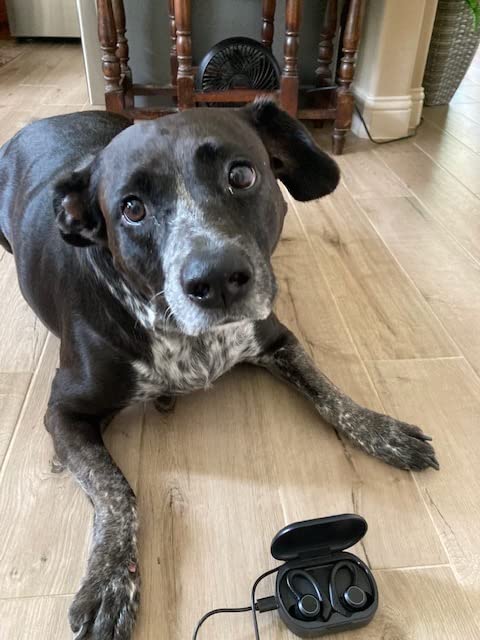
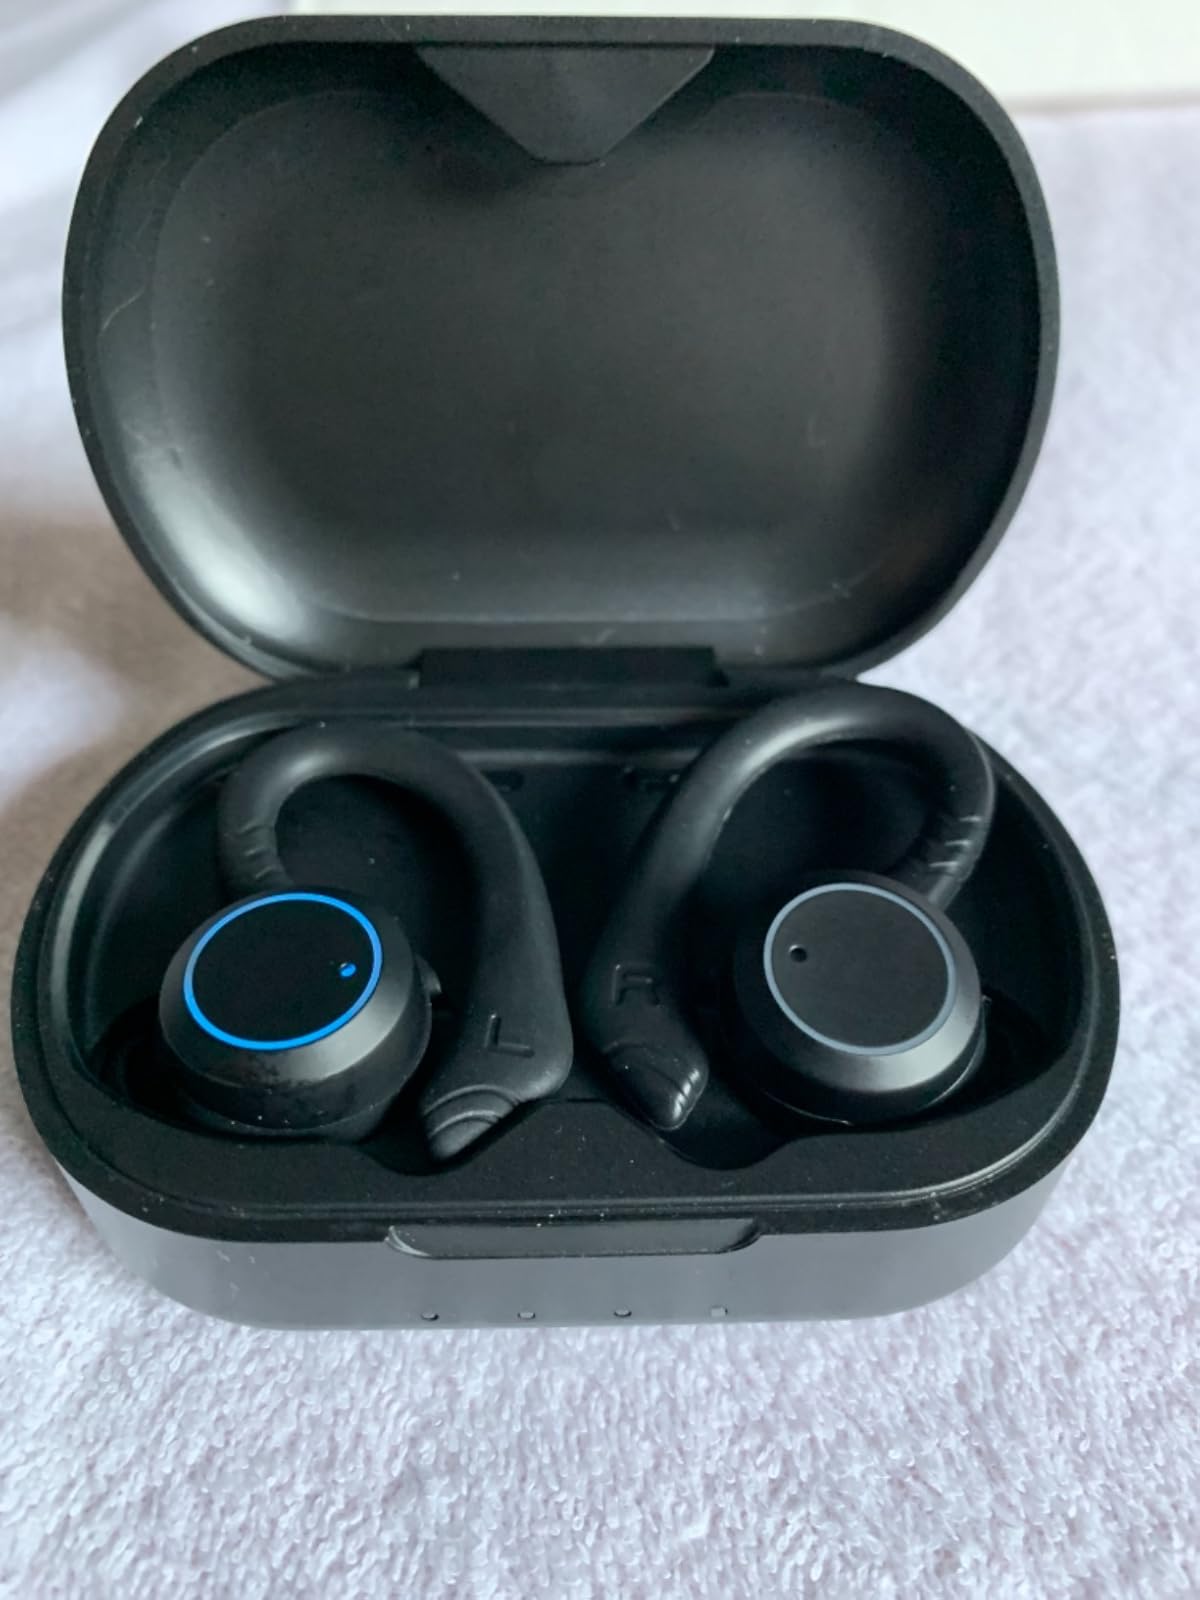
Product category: earbuds
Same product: yes